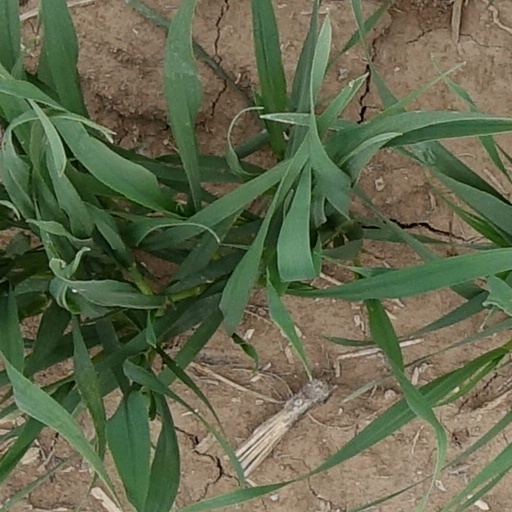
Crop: wheat